Heikki Asunta

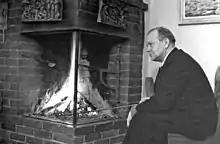
Heikki Asunta in 1949

Heikki Asunta (25 June 1904 – 28 June 1959) was a Finnish writer. His work was part of the literature event in the art competition at the 1948 Summer Olympics.